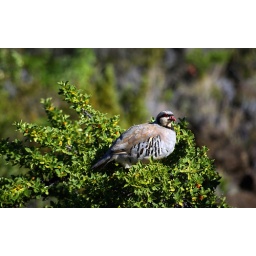
While driving down Mt. Haleakala, I spotted this bird sitting by the roadside.